Srikalahasteeswara temple

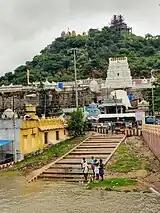
Ghat leading to Swarnamukhi River

The temple is revered as one of the Pancha Bhoota Stalam where the presiding deity is worshipped as Vayu linga (the embodiment of air).